List of Zink cameras, printers and paper

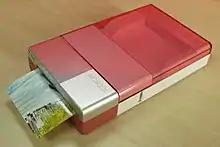
Dell Wasabi (PZ310)

This is a list of cameras, printers and paper for use with the Zink full-color printing technology.